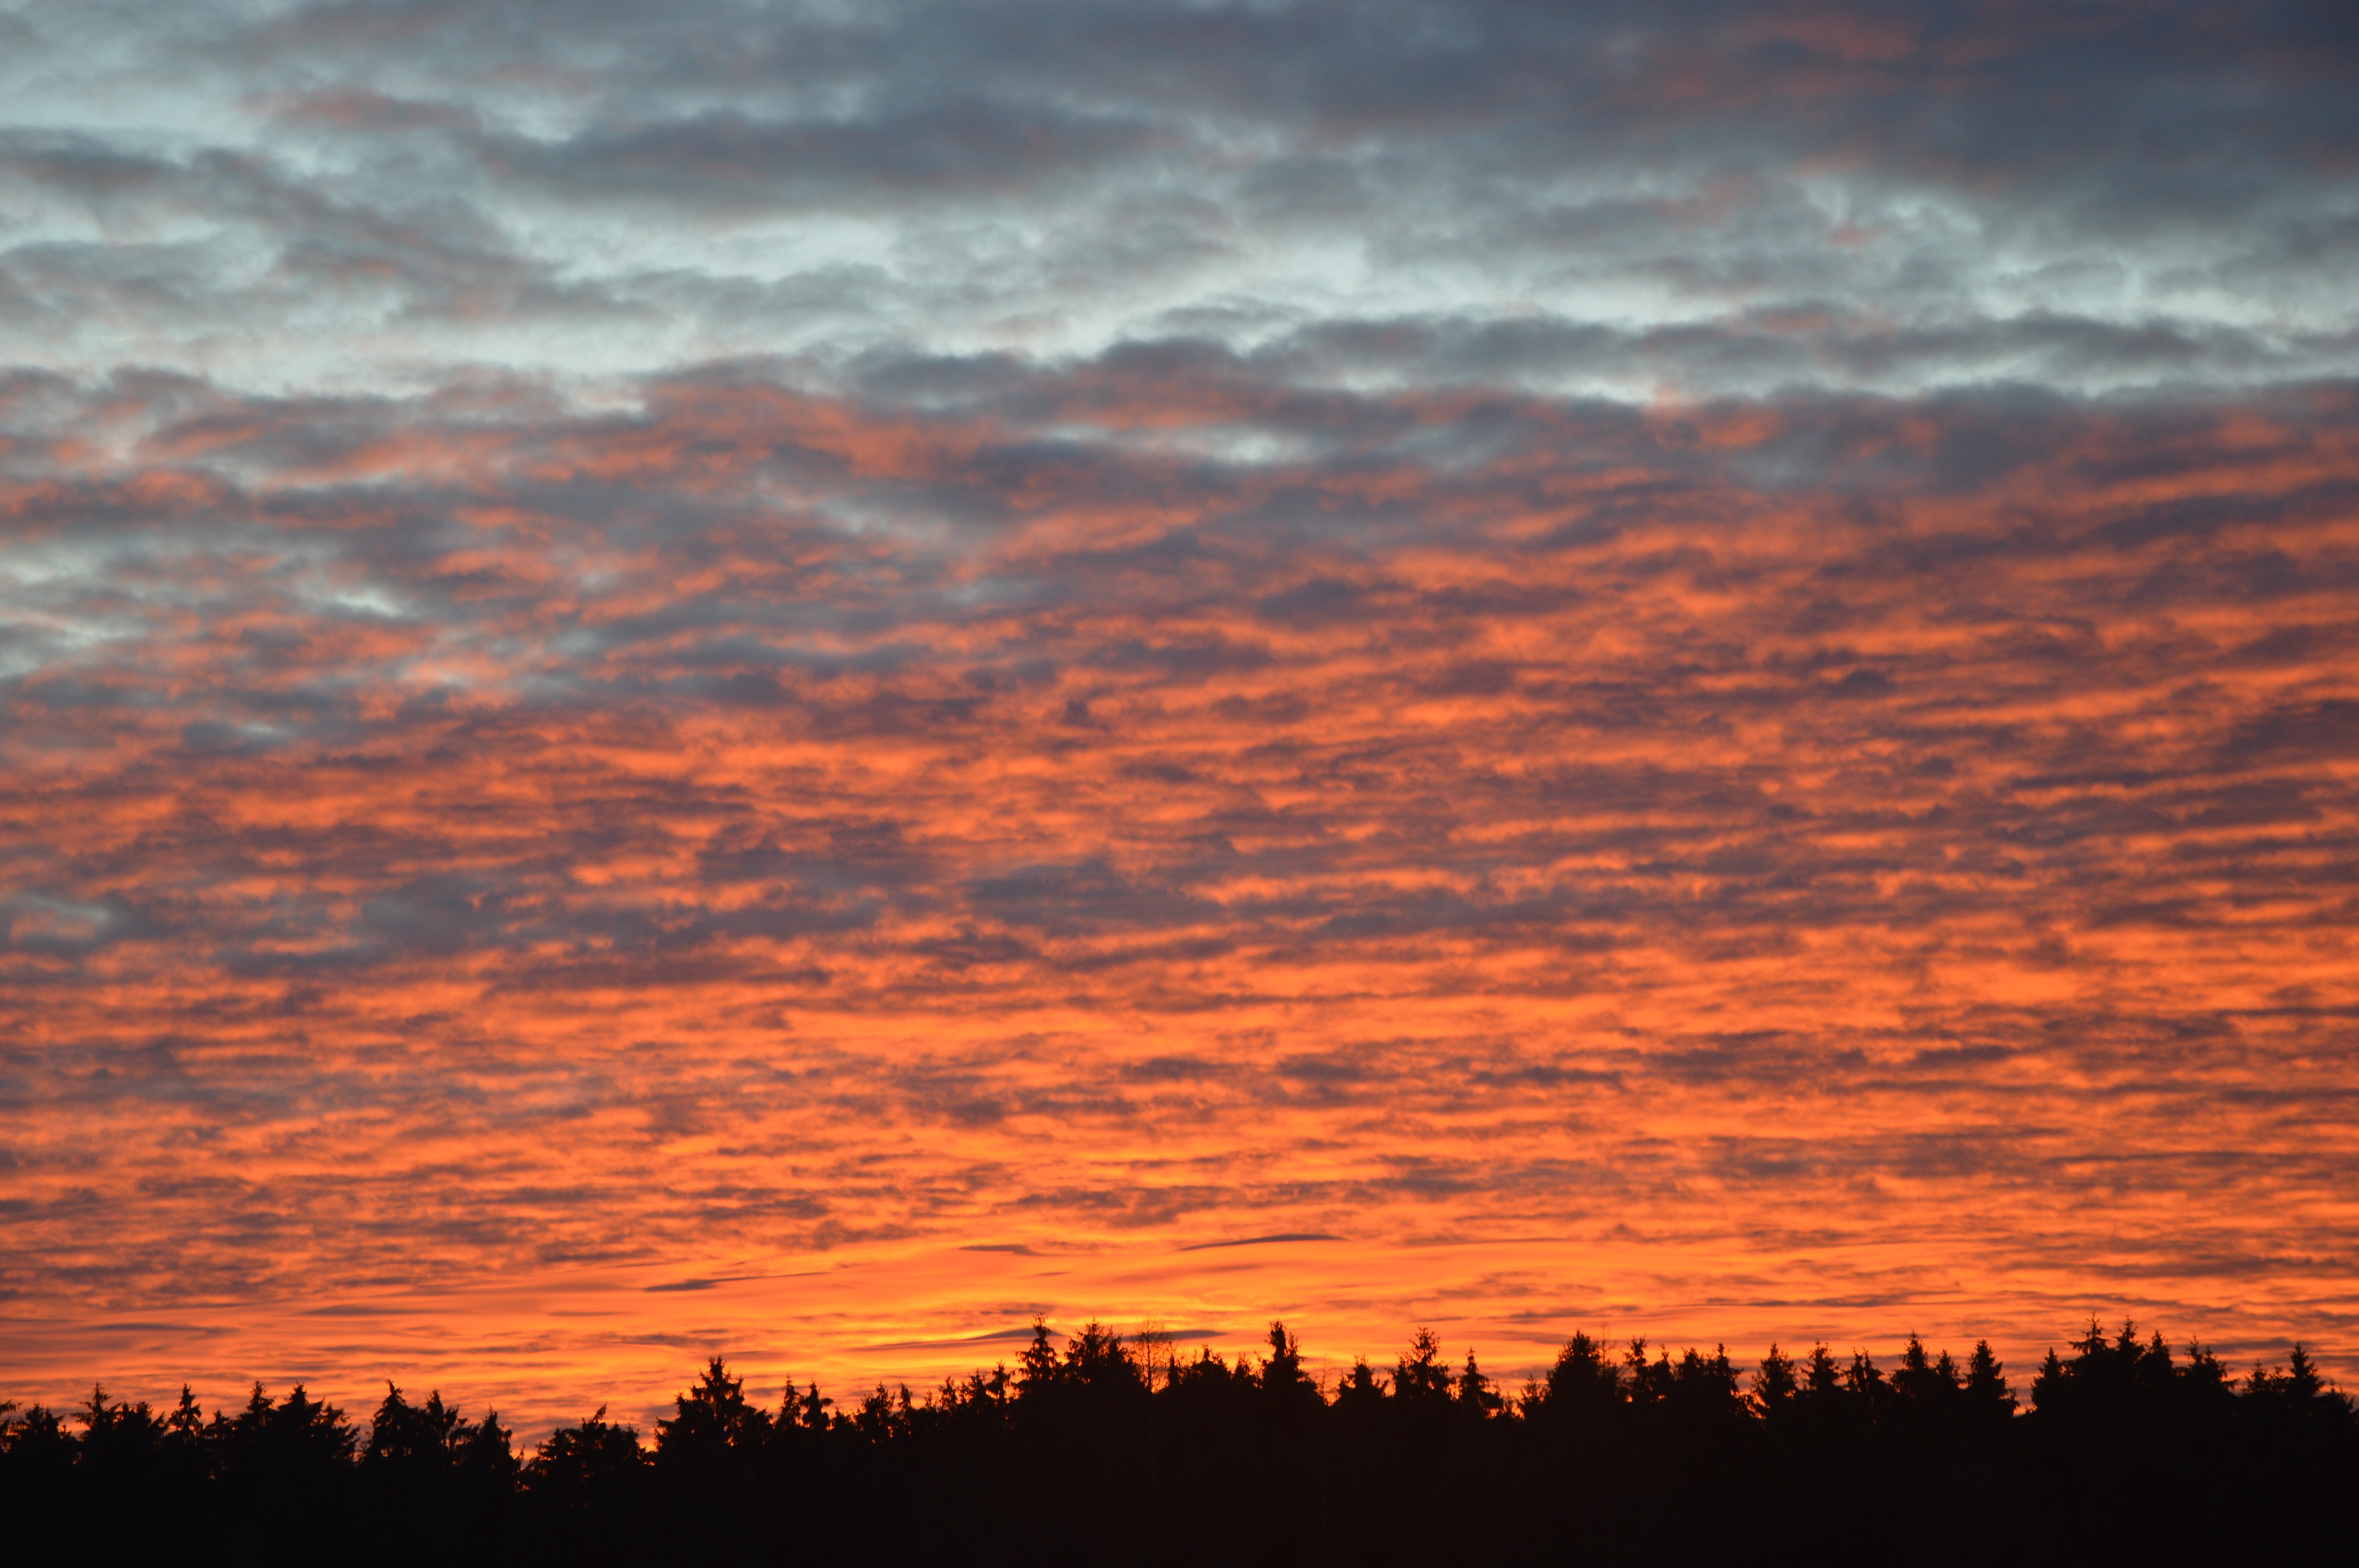
horizon, cloud, sky, sunrise, sunset, morning, dawn, atmosphere, dusk, evening, peace, afterglow, evening sky, red sky at morning